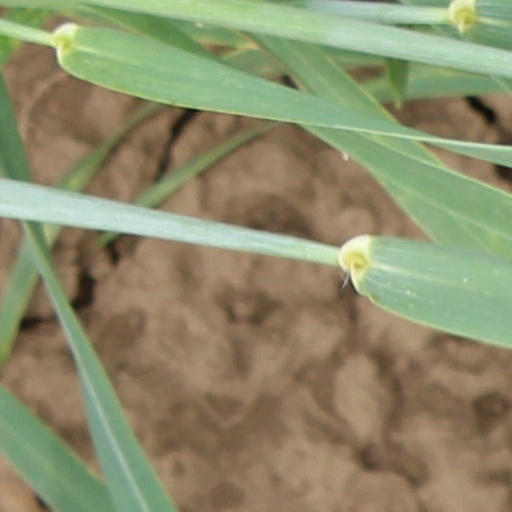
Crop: wheat